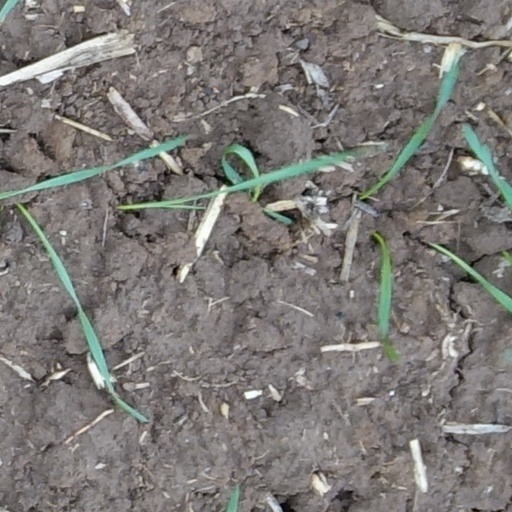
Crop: wheat